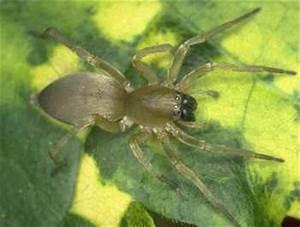
spider